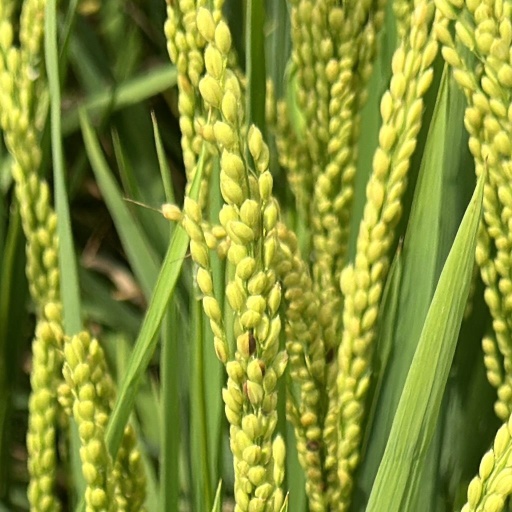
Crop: rice